Naxos

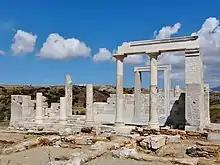
Temple of Demeter

Stelida quarry, south-west of Chora, contains Mousterian tools dating back to the Middle Paleolithic era, which indicates that Neanderthal activity on the island spanned almost 200,000 years ago. The extinct dwarf elephant species "Palaeoloxodon lomolinoi" lived on Naxos at some point during the Late Pleistocene.